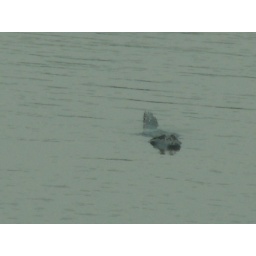
This Caiman was swimming around the ship we stayed on